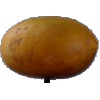
Label: Cucumber Ripe 2